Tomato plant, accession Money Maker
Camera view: horizontal (90 deg, fisheye); turntable rotation: 90 degrees
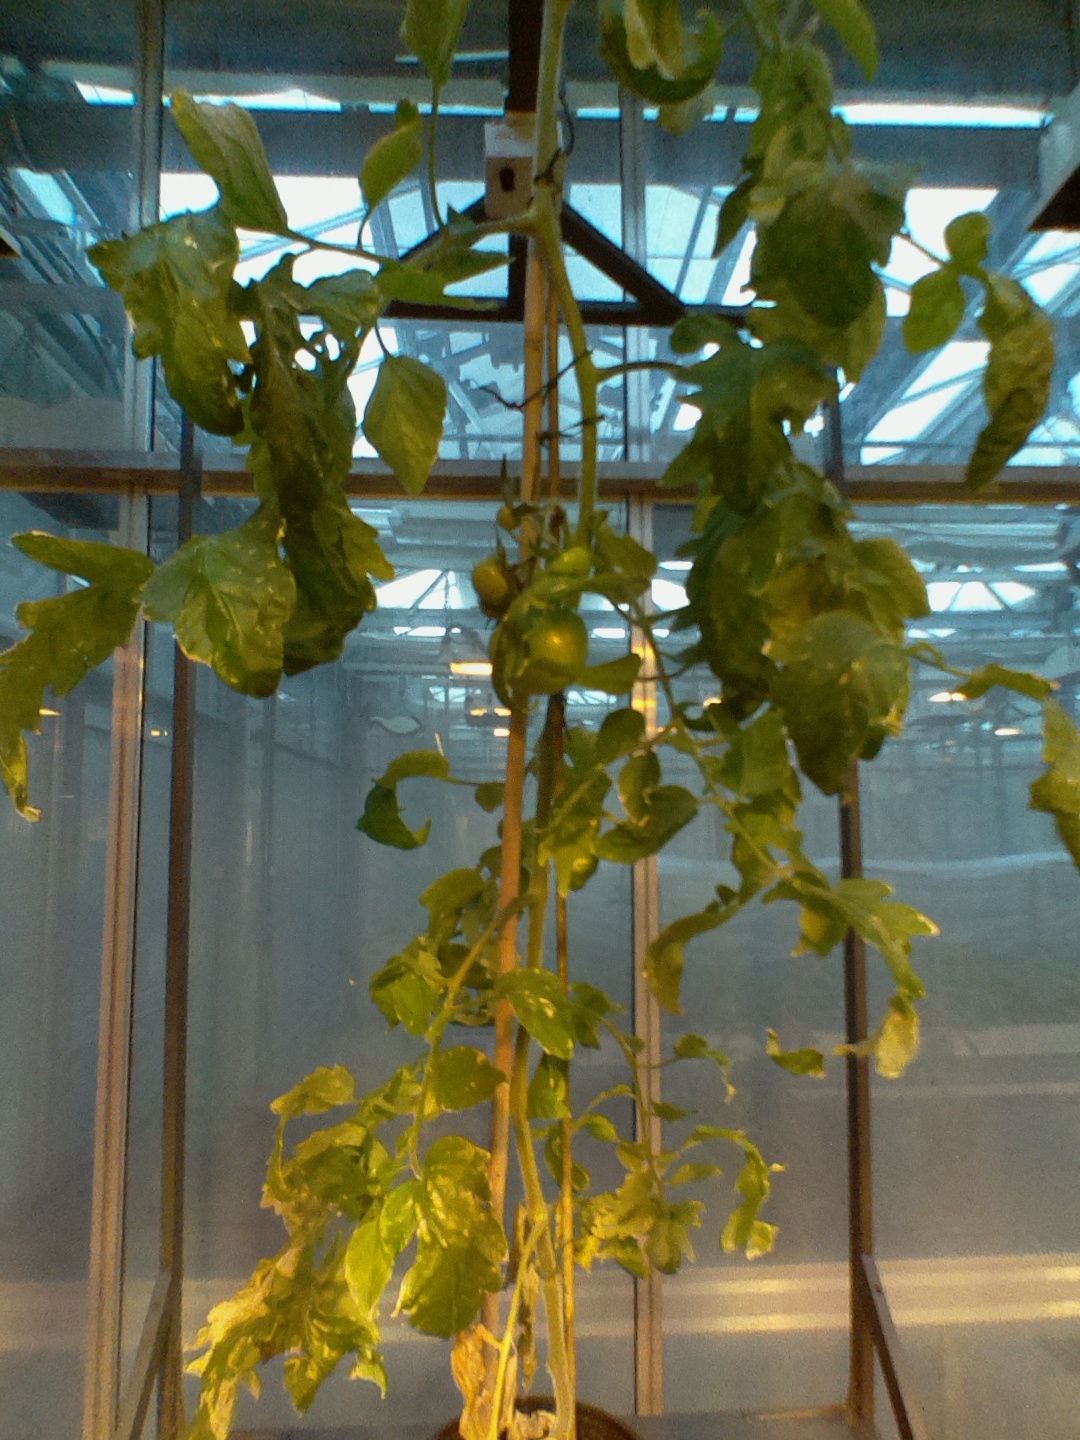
BBCH growth stage 78: 80% -90% of final fruit size